Poul de Løvenørn

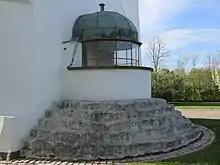
Stevns Old Lighthouse in 2021.

Løvenørn wrote a comprehensive account of his travels in Danish waters: "P. Lövenörns Beretning om en Reise for de i Danmark forfærdigede Söe-Længde-Uhres Pröve med Fregatten Pröven i Aarene 1782-83".